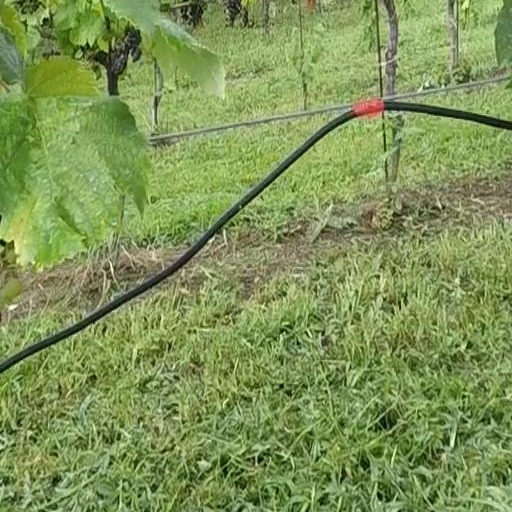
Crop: grape